Jaana Kapari-Jatta

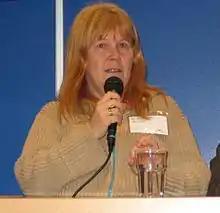
Jaana Kapari-Jatta in 2007.

Jaana Marjatta Kapari-Jatta (born 19 May 1955, in Turku) is a Finnish translator of fiction, best known for her Finnish-language renderings of the "Harry Potter" novels and supplementary books by J. K. Rowling, including "Harry Potter and the Cursed Child". In her translations of "Fantastic Beasts and Where to Find Them" and "Quidditch Through the Ages", she used the pseudonym “Kurvaa Aka (Whoss Gue)”.